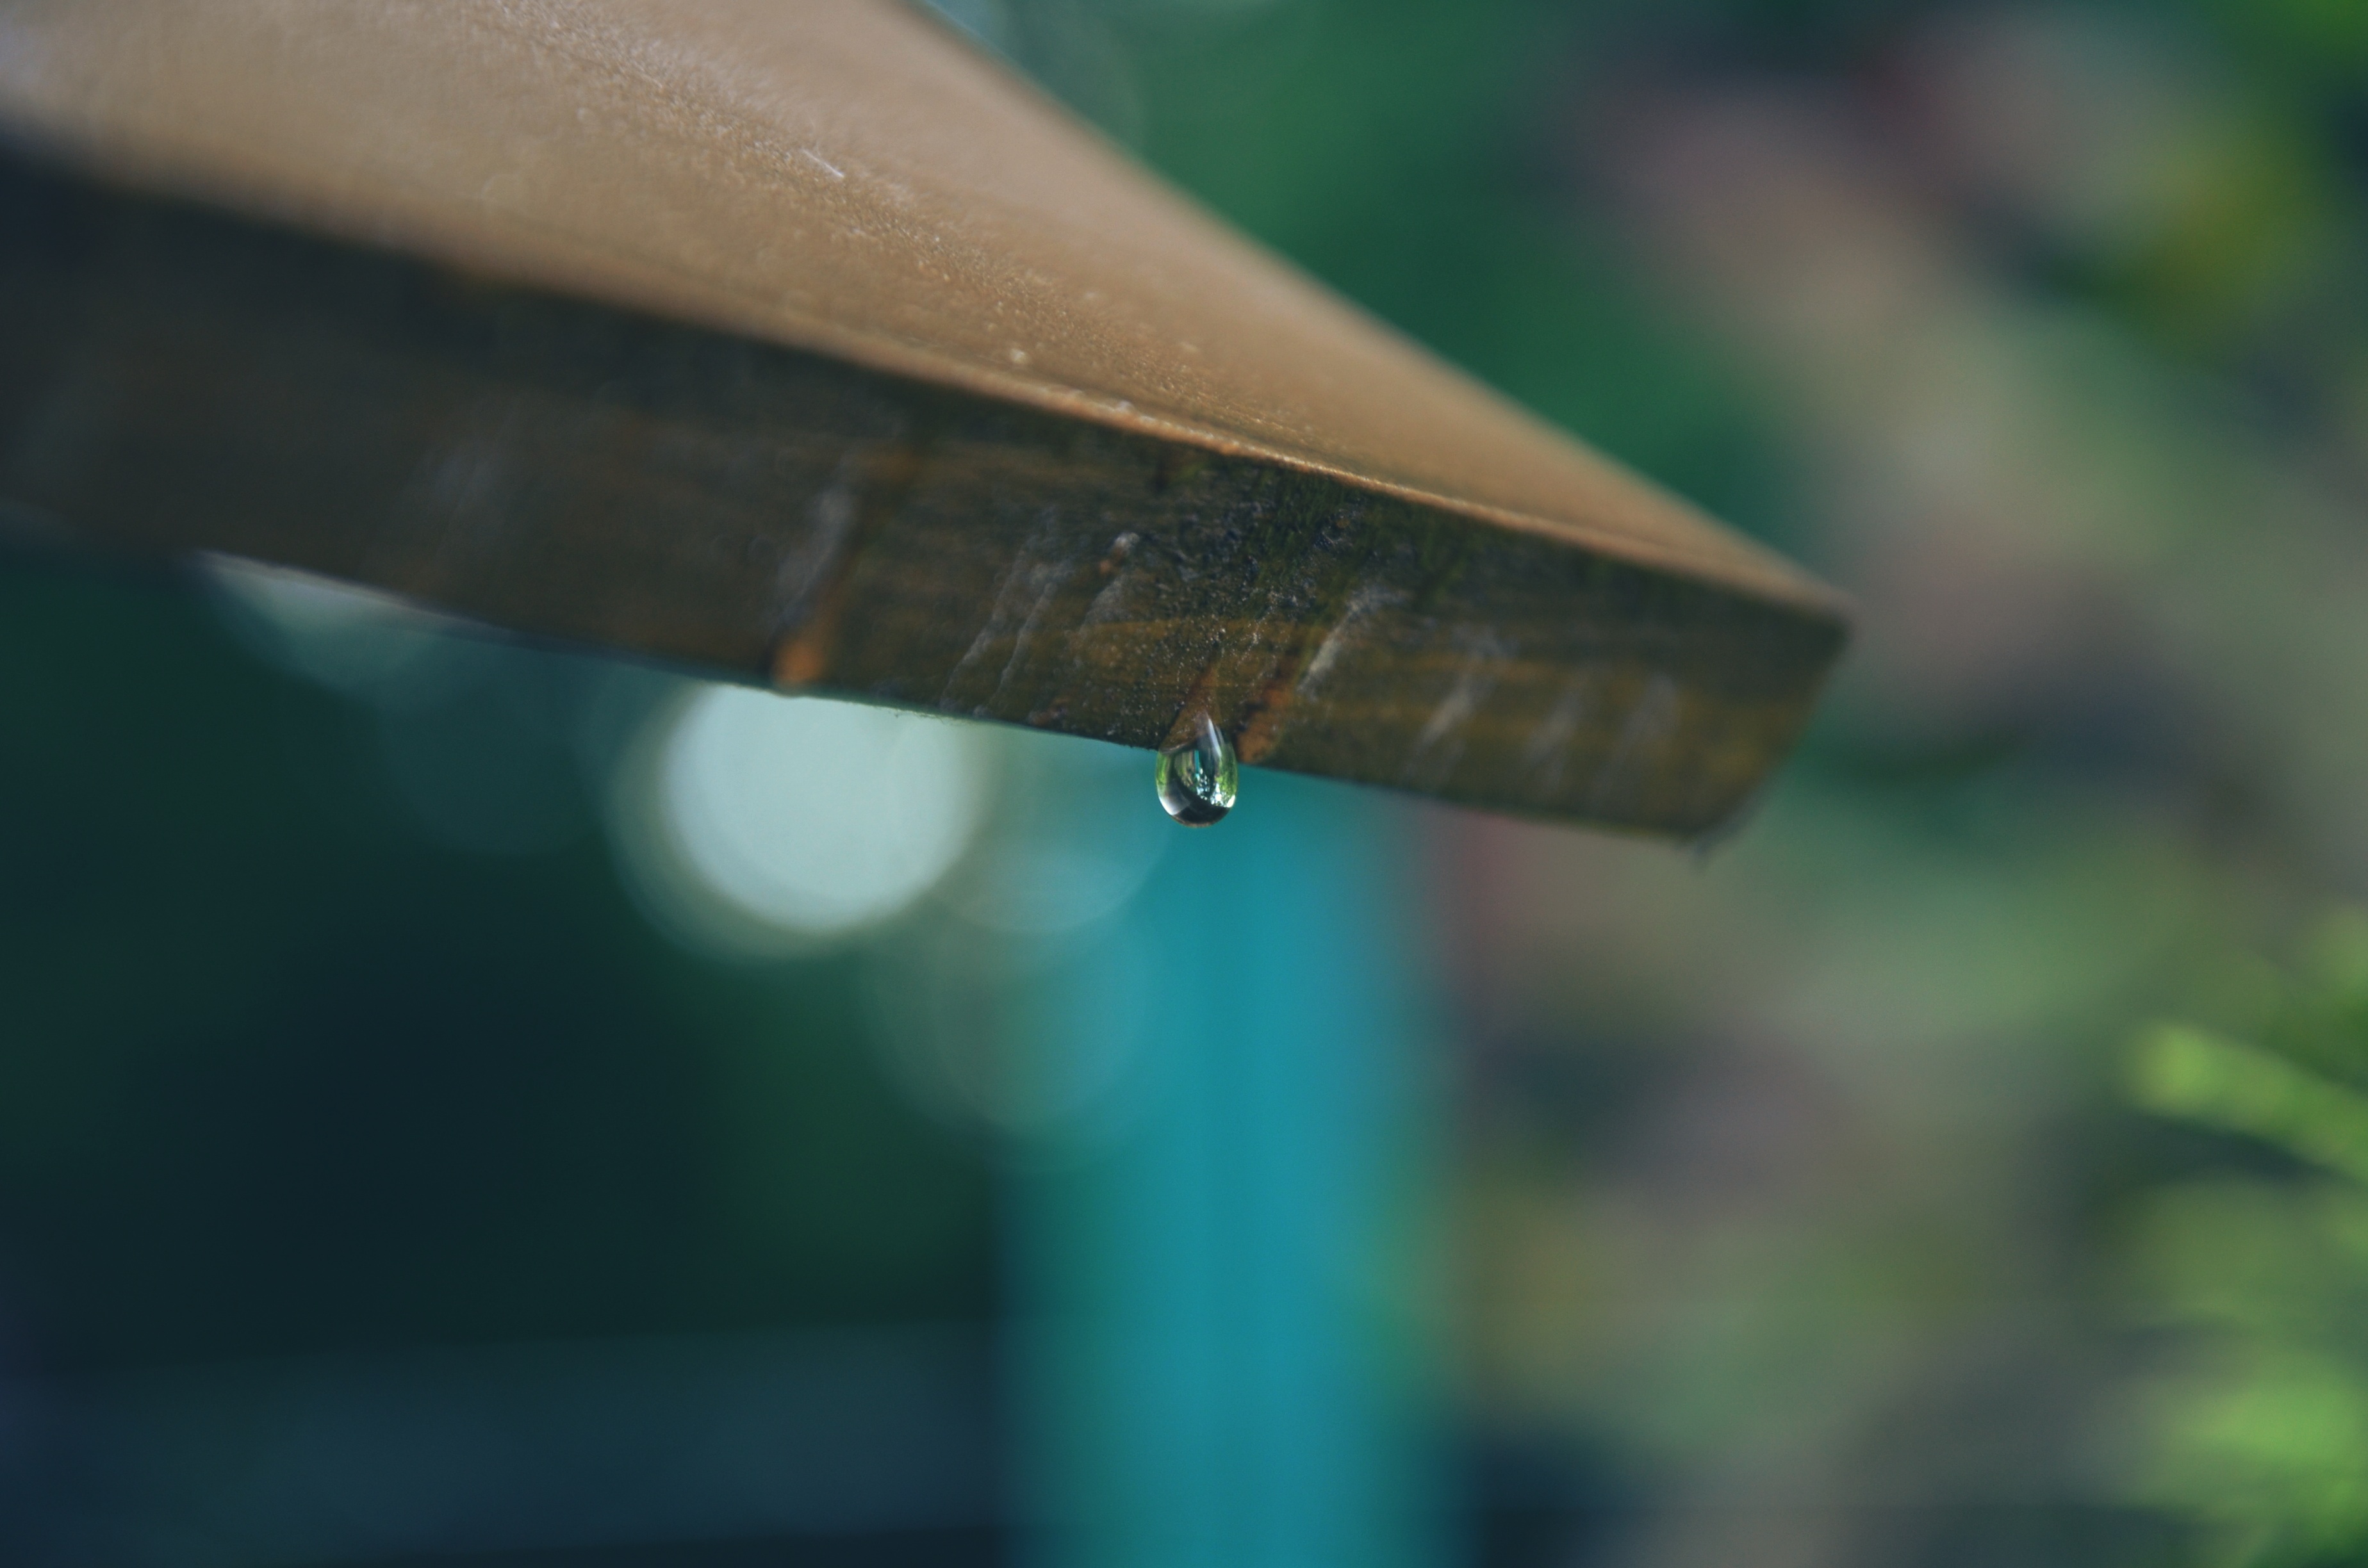
water, wing, light, photography, sunlight, leaf, glass, green, reflection, color, blue, close up, macro photography, atmosphere of earth